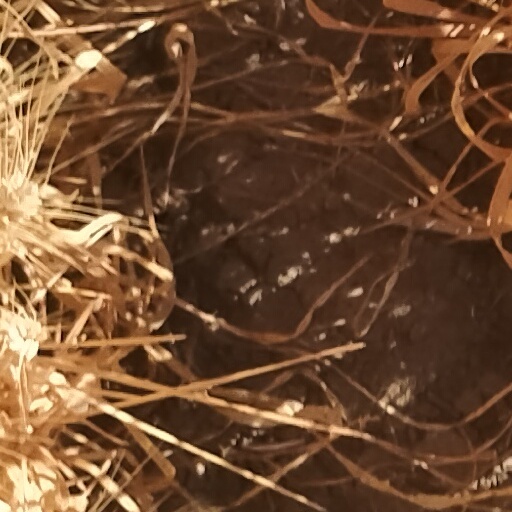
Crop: wheat